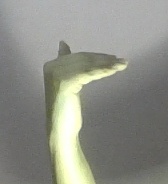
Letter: khaa